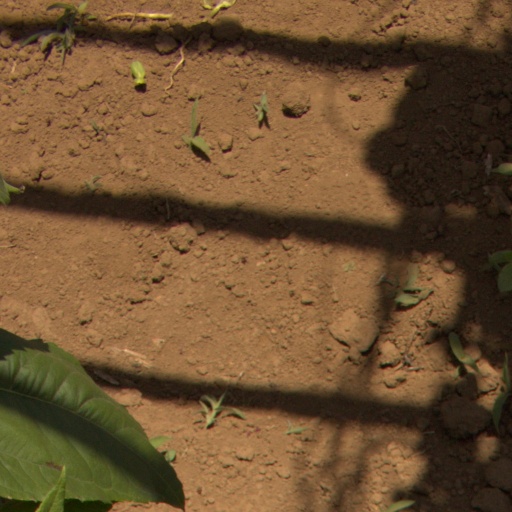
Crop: Jerusalem artichoke